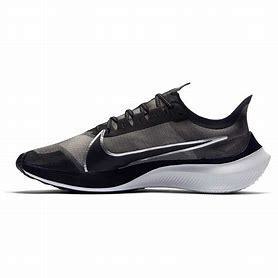
Brand: Nike
Model: Zoom Gravity